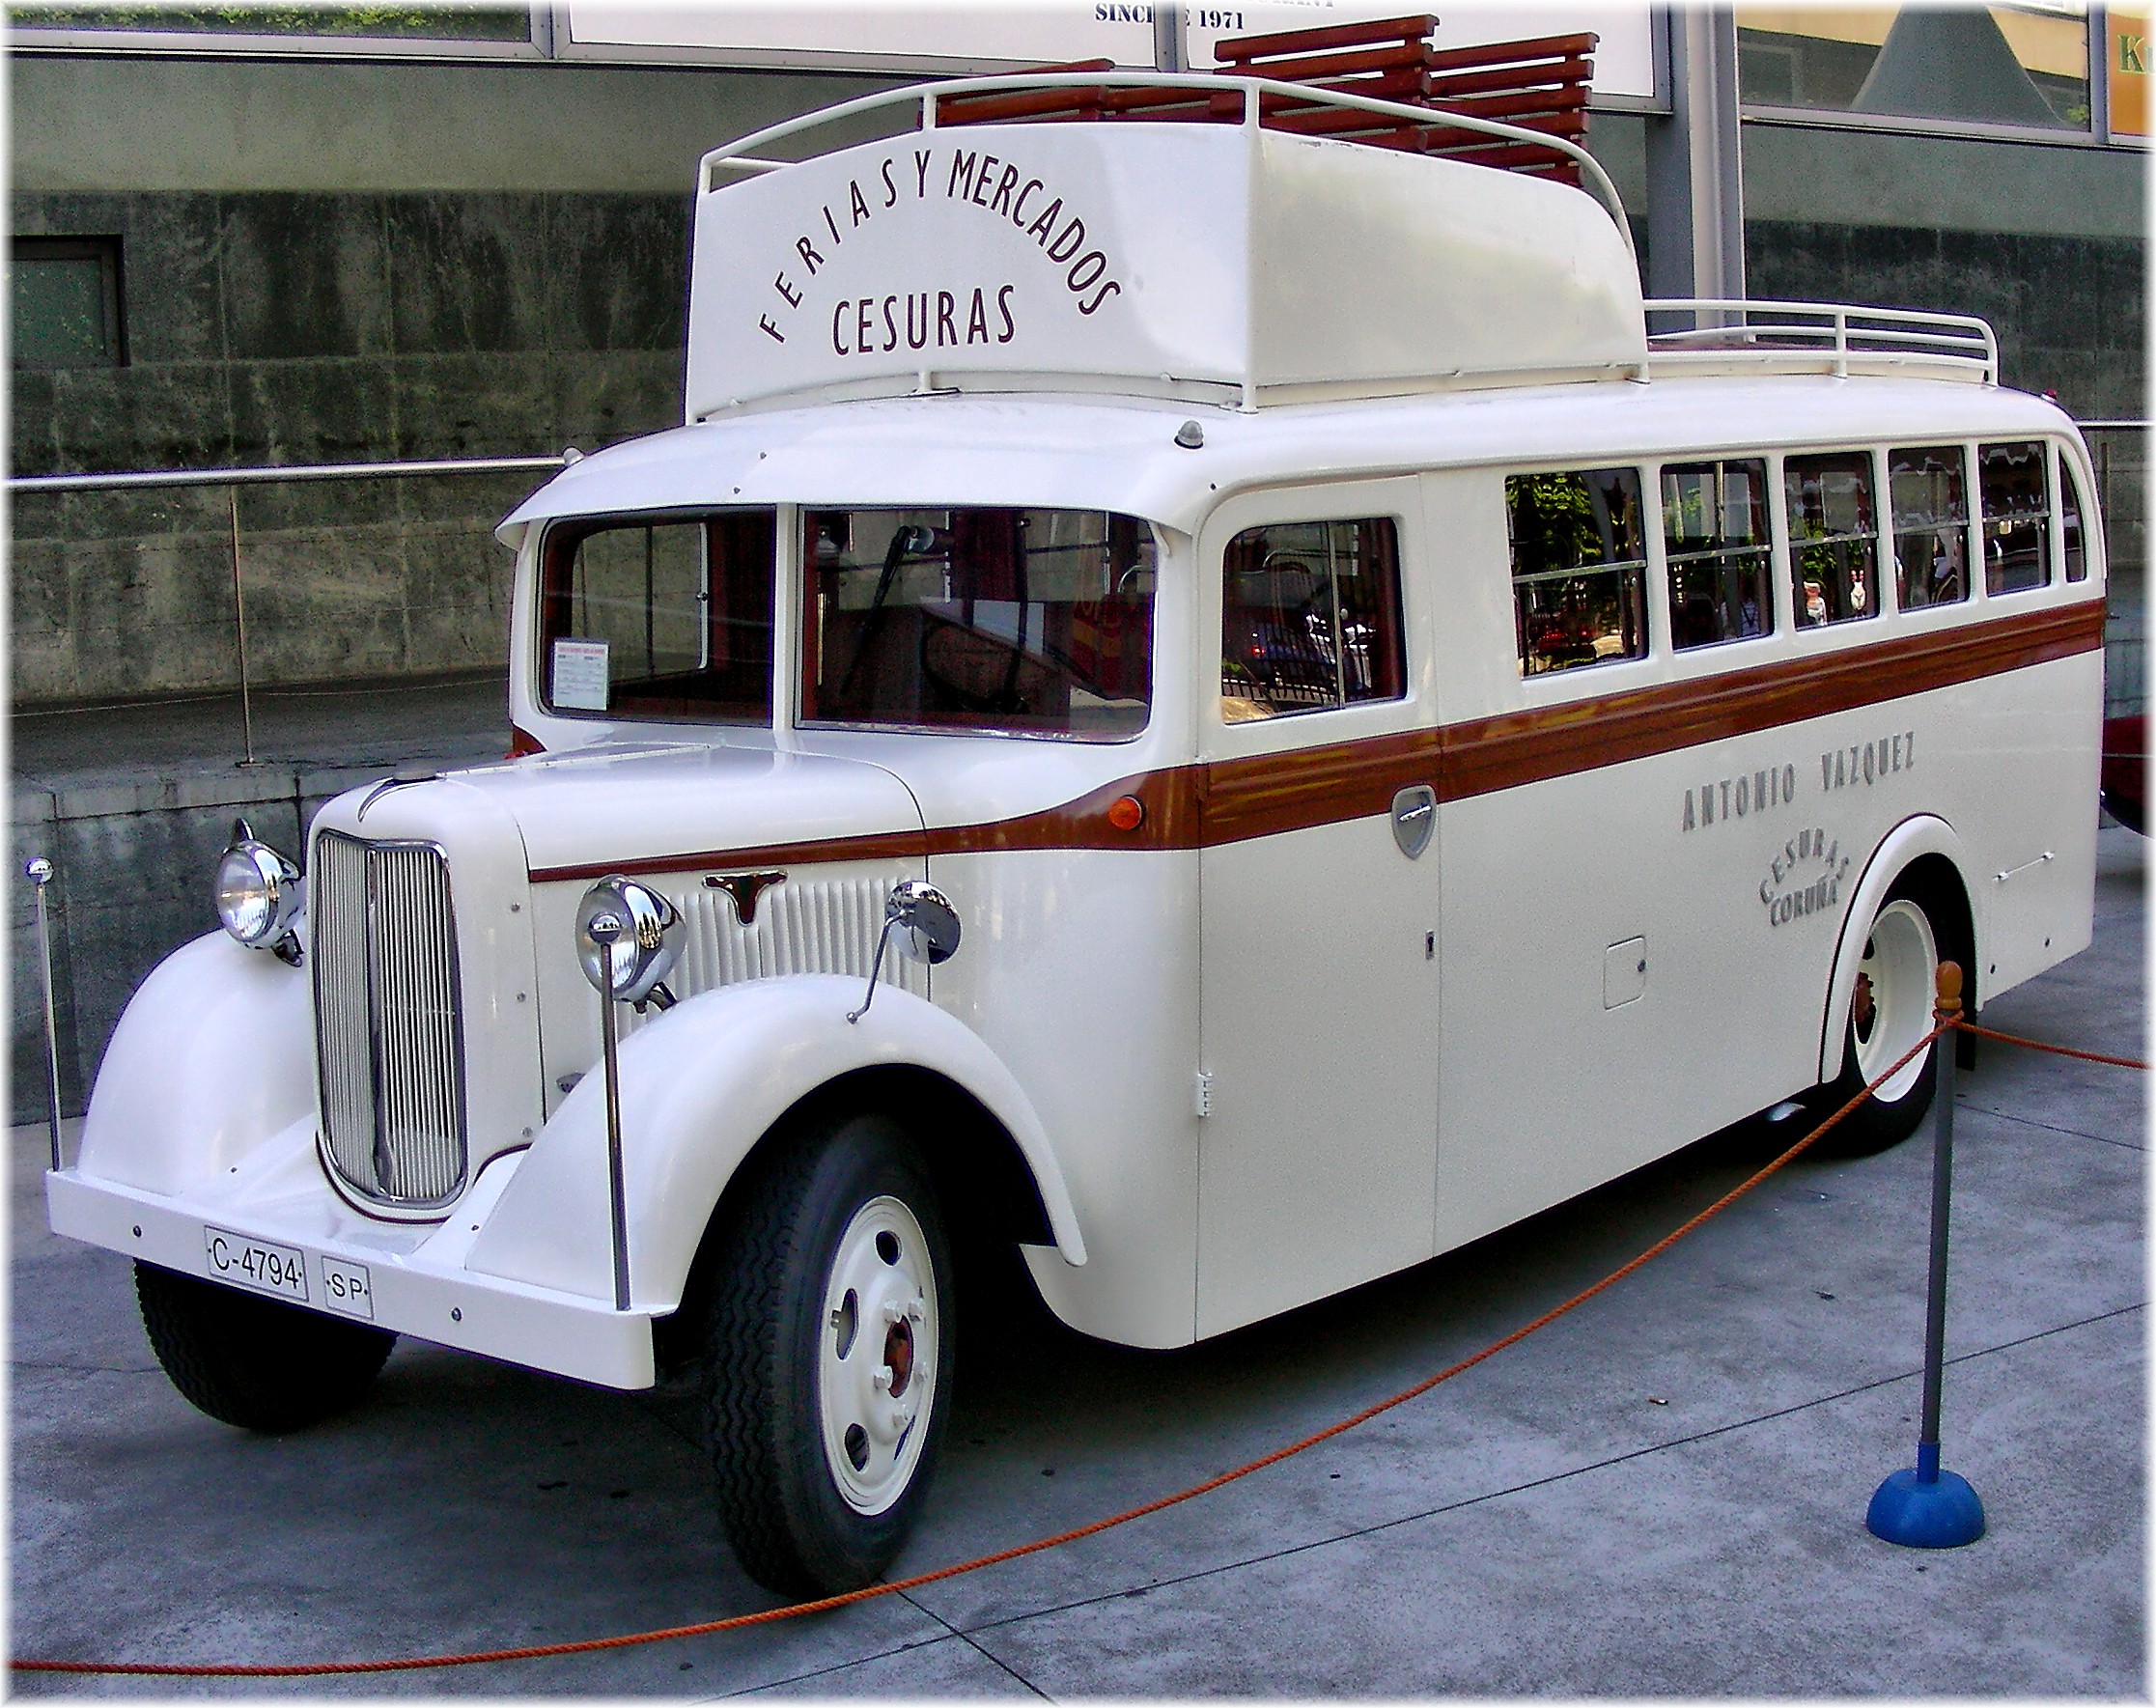
car, van, transport, vehicle, motor vehicle, vintage car, bus, cars, galicia, classic, galiza, maquinas, automoviles, acoru a, coru a, antique car, land vehicle, automobile make, compact car, luxury vehicle